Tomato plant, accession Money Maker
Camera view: tilt-top (135 deg); turntable rotation: 120 degrees
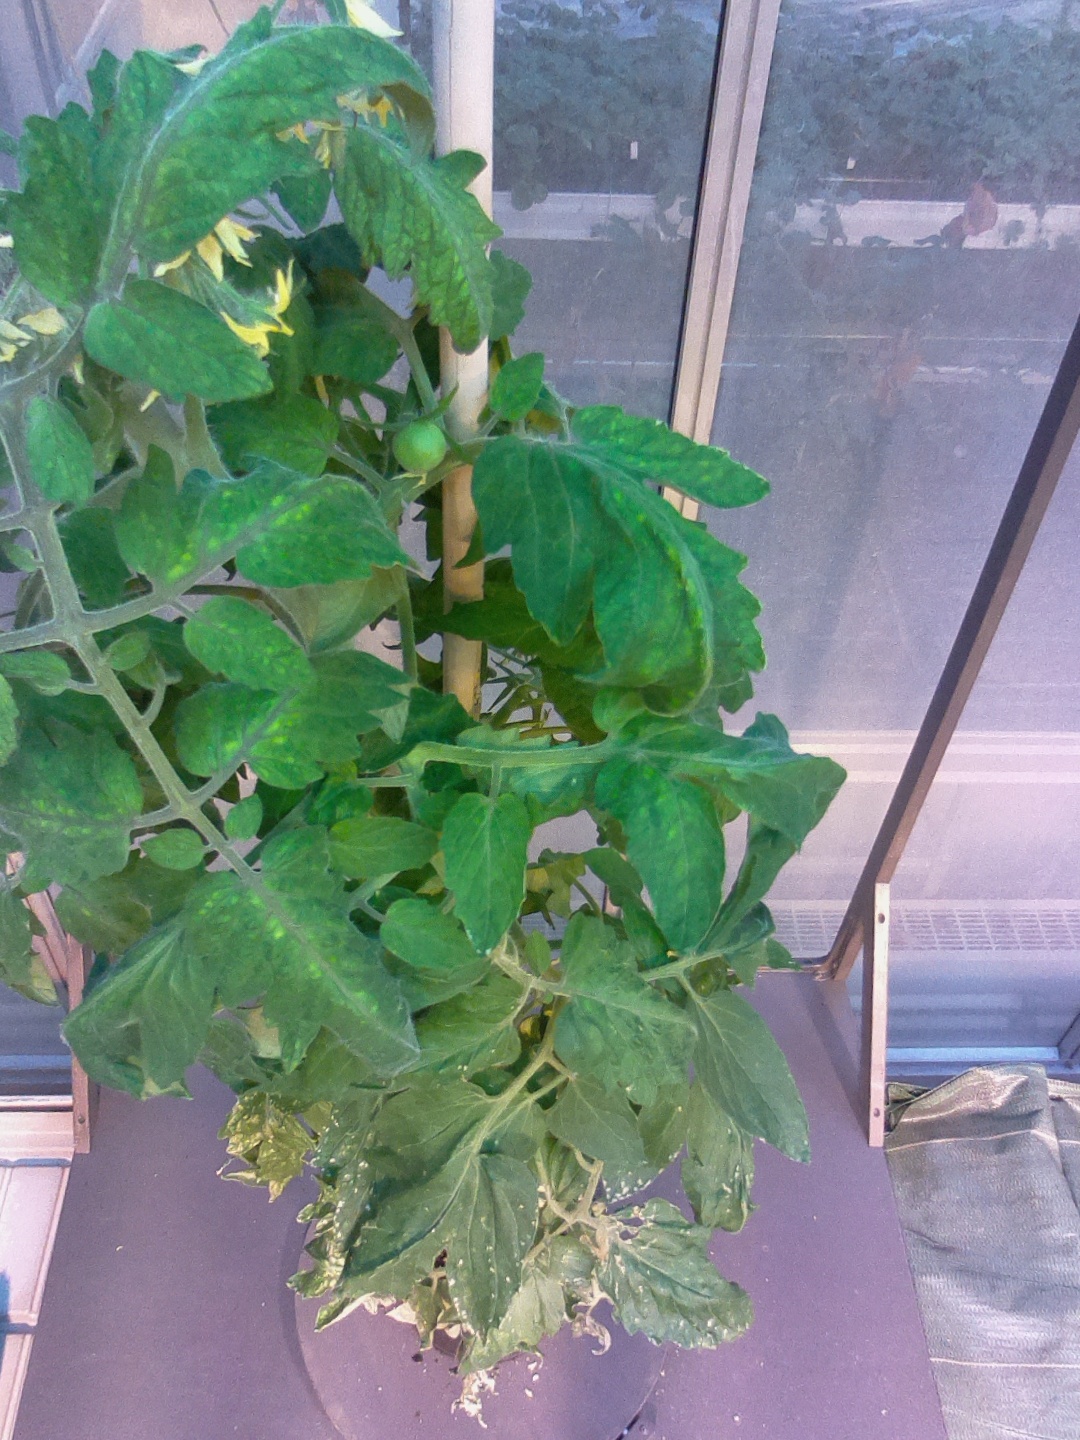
BBCH growth stage 67: Full flowering, 70%-80% of flowers open, more petals falling